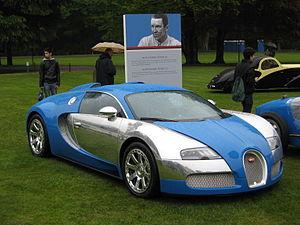
La Veyron 16.4 est une supercar du constructeur automobile français Bugatti produite de 2005 à 2015, atteignant la vitesse de 431,072 km/h dans sa version Super Sport, elle était alors la voiture de série la plus rapide du monde.
Le concours d'élégance Villa d'Este est un des plus prestigieux concours d'élégance de voitures de collection du monde. Il est organisé tous les ans depuis 1929, fin mai, dans les parcs des villa d'Este et villa Erba voisine, à Cernobbio, au bord du lac de Côme près de Milan en Lombardie en Italie.